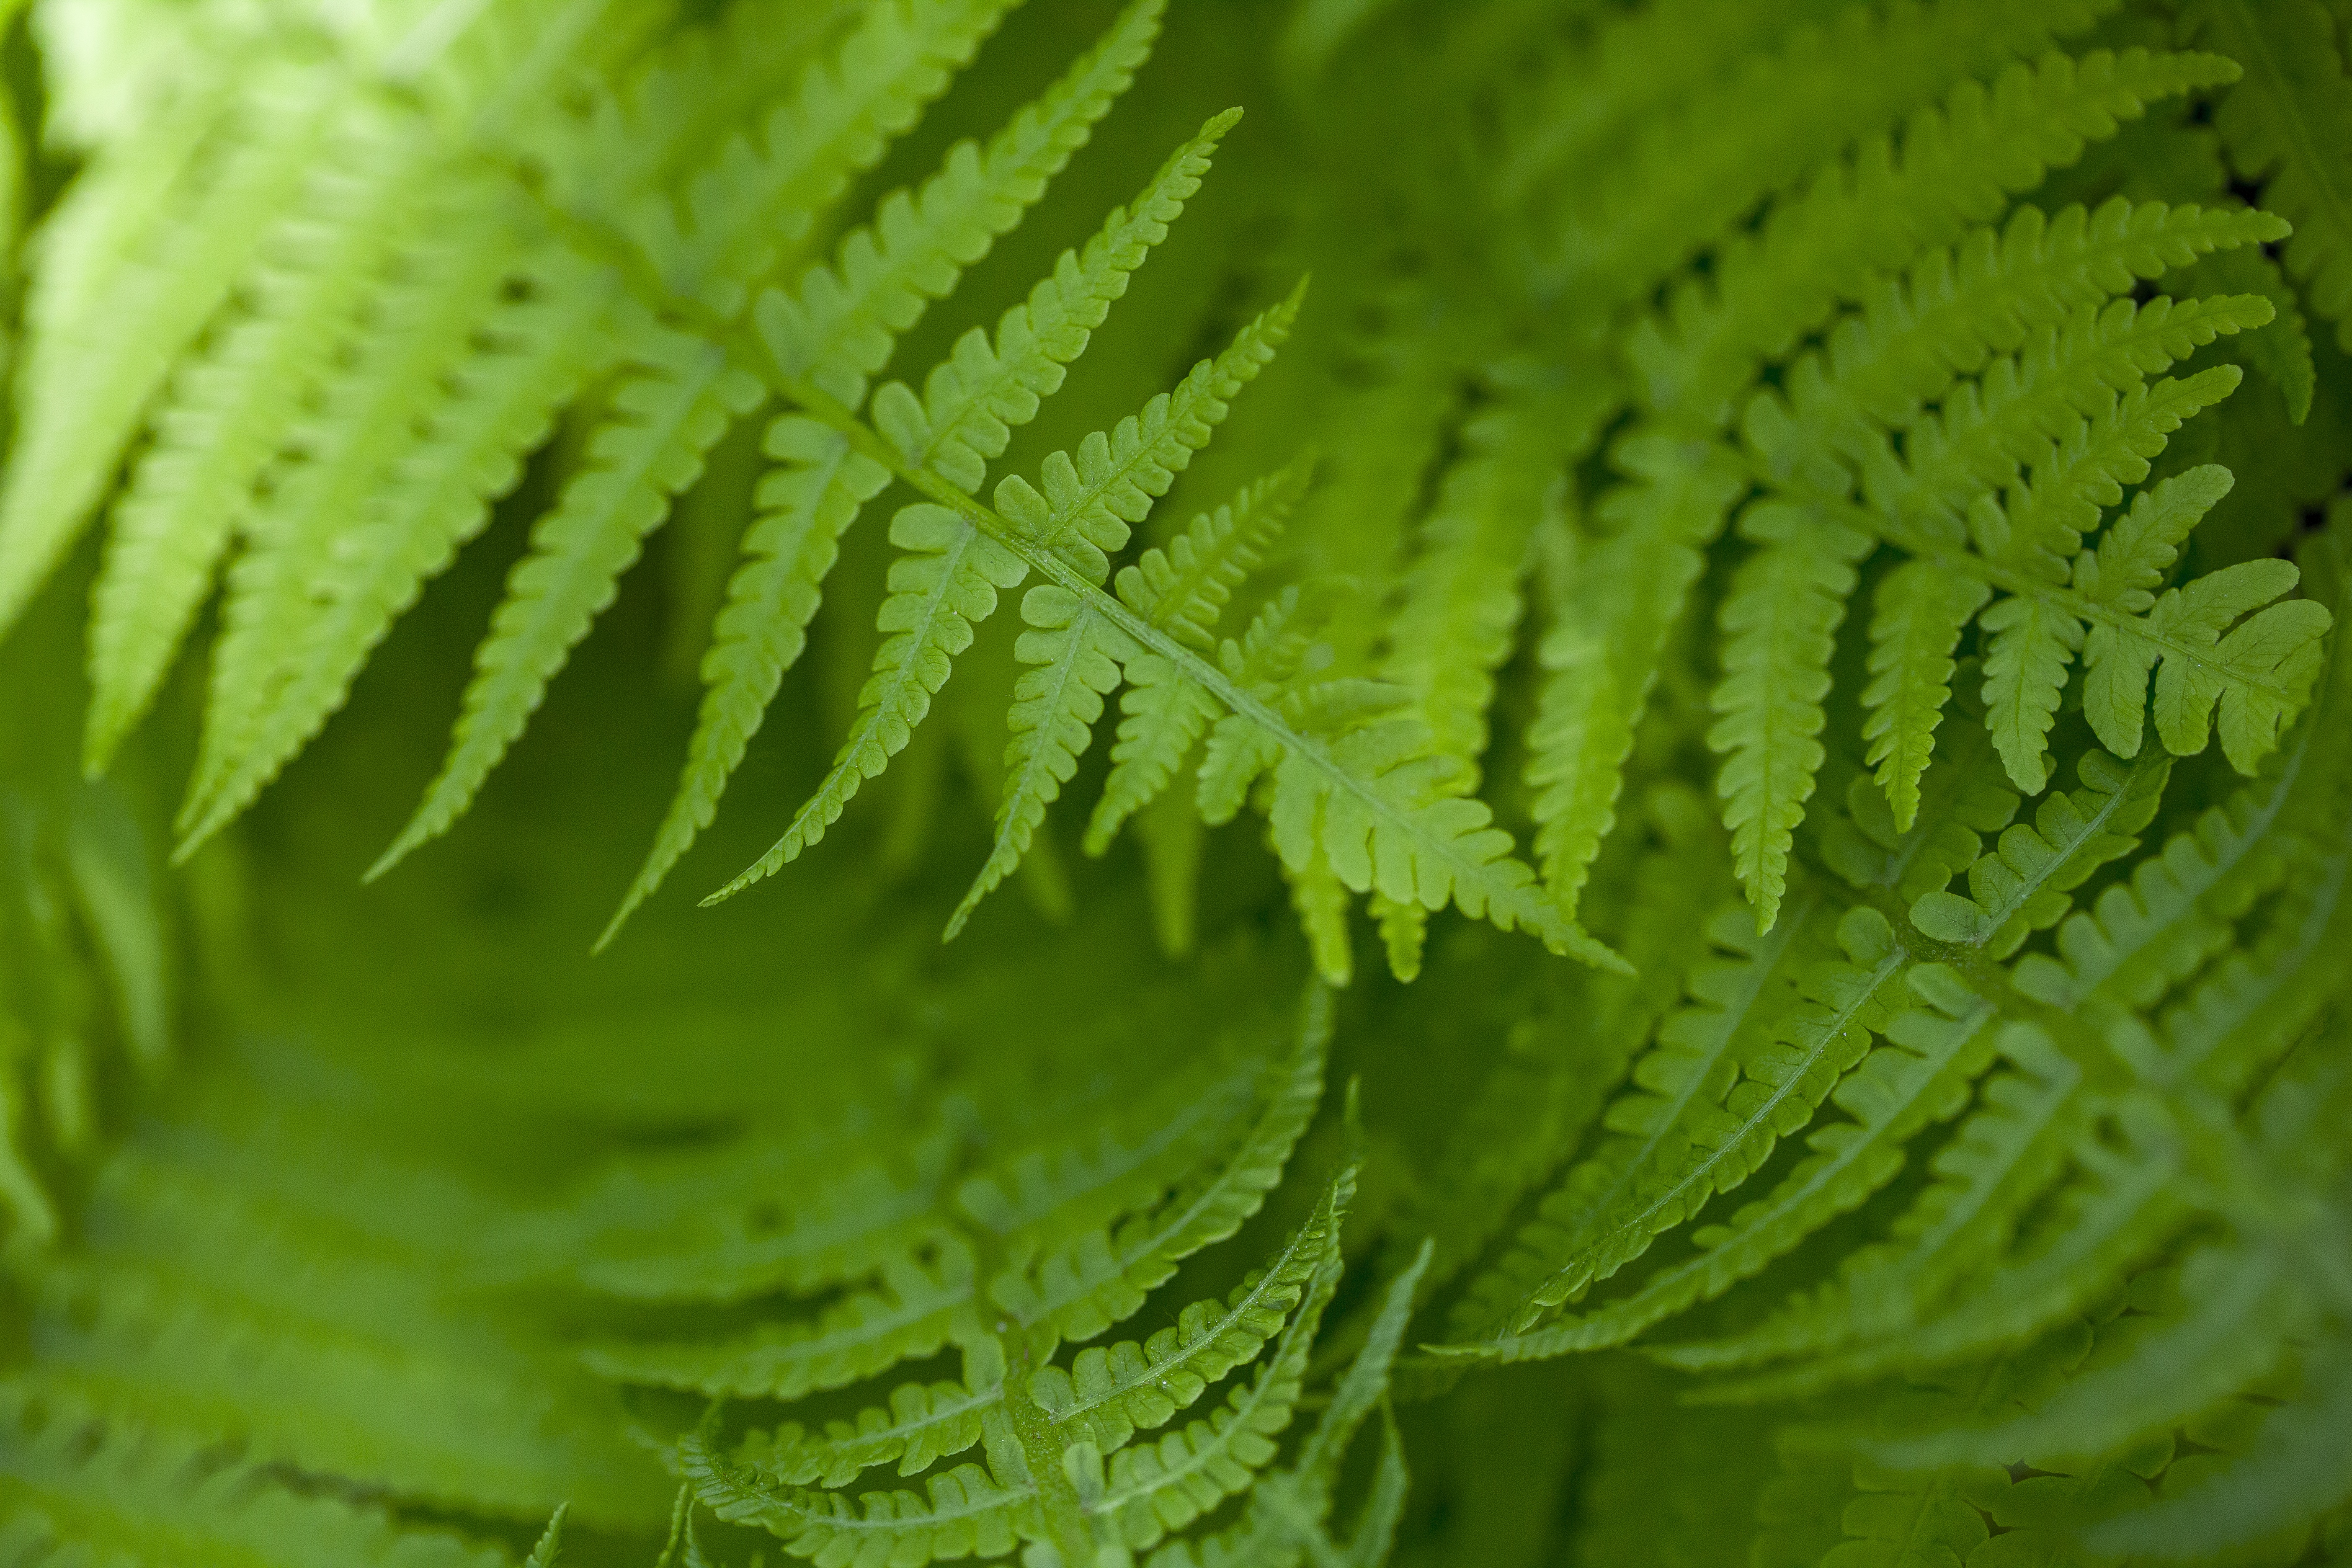
nature, forest, plant, leaf, flower, green, lush, botany, flora, fern, close up, reserve, macro photography, plant stem, land plant, ferns and horsetails, vascular plant, ostrich fern